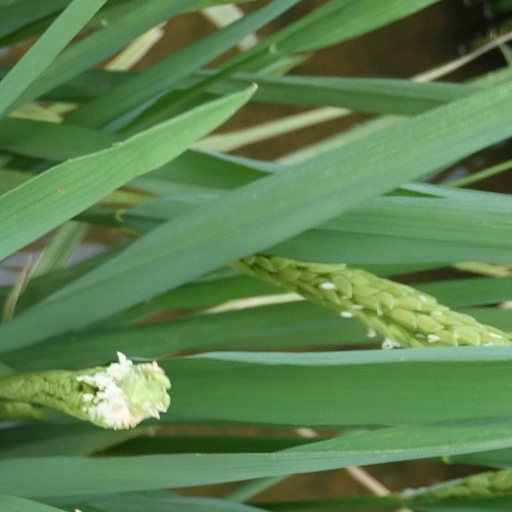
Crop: rice